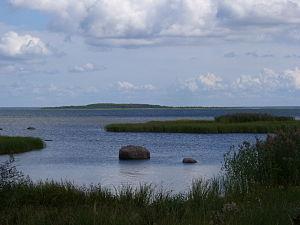
Uuemererahu est une île d'Estonie en mer Baltique.